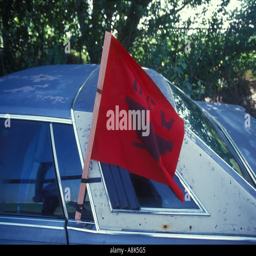
flag taped on a car .